Nick Zano

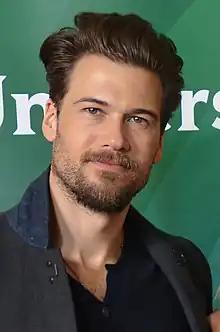
Zano at the 2015 Television Critics Association's Press Tour

Nick Zano (born March 8, 1978) is an American actor. He played Vince in The WB's sitcom "What I Like About You". He hosted MTV's former infotainment program about the film industry, "Movie House", and briefly worked as an MTV News correspondent before he began an acting career. His recurring roles on television include Drew Pragin on "Melrose Place", Pete on "Happy Endings", P.J. Hillingsbrook on "90210", and Johnny on "2 Broke Girls". He also starred as a lead on the NBC sitcom "One Big Happy" and as Arthur Watson in the TV series "Minority Report". He is best known as Dr. Nathaniel "Nate" Heywood / Steel in The CW Arrowverse, starring on "Legends of Tomorrow".